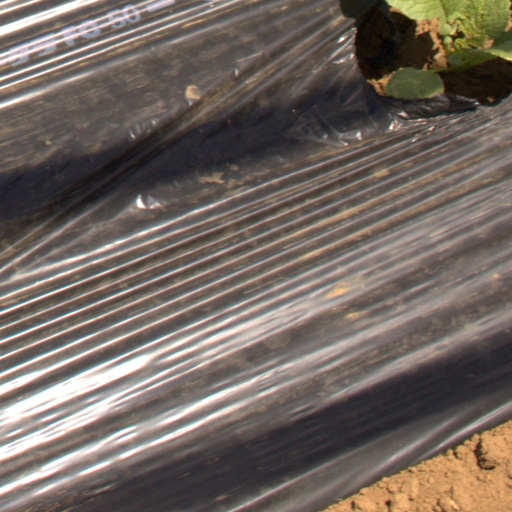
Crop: Jerusalem artichoke